Mecklenburg's Garden

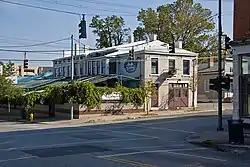
Restaurant from the southwest

Mecklenburg Gardens is a historic restaurant in the Corryville neighborhood of Cincinnati, Ohio, United States. Its Italianate building, perhaps constructed as a house, was built circa 1865, but it was converted into a restaurant by 1870. In its earliest years as a restaurant, it was run by John Neeb, who sold it to one of his employees in 1886. The new owner, Louis Mecklenburg, changed the name from "Mount Auburn Garden Restaurant" to "Mecklenburg Gardens," and converted it from a saloon to a heavily German beer garden. During this time, Cincinnati was receiving massive numbers of German immigrants; with as much as 25% of the city's population being German-born, cultural institutions such as beer gardens were extremely popular.